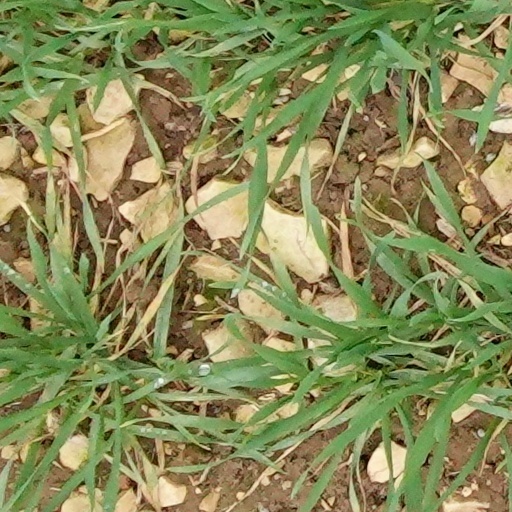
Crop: wheat